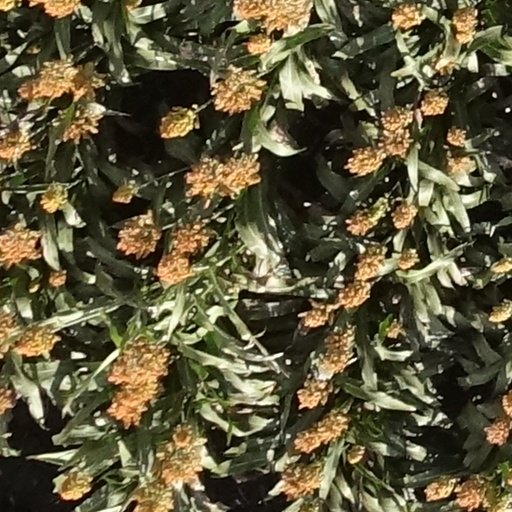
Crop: sorghum